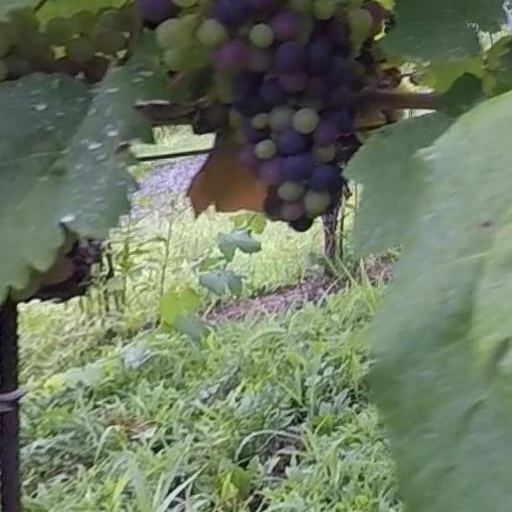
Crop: grape